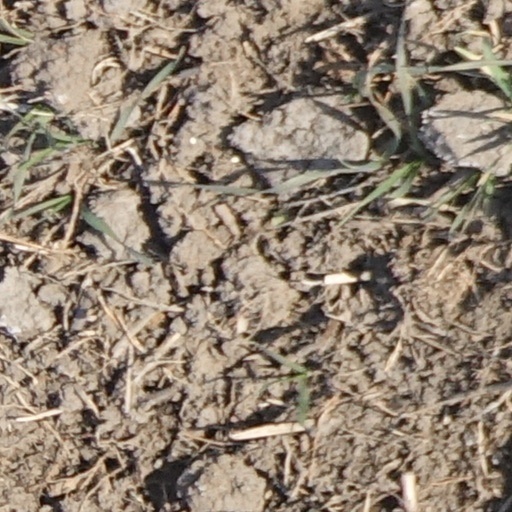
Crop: wheat